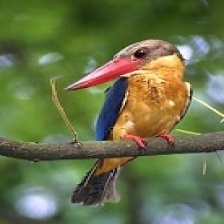
Species: STORK BILLED KINGFISHER
Scientific name: PELARGOPSIS CAPENSIS